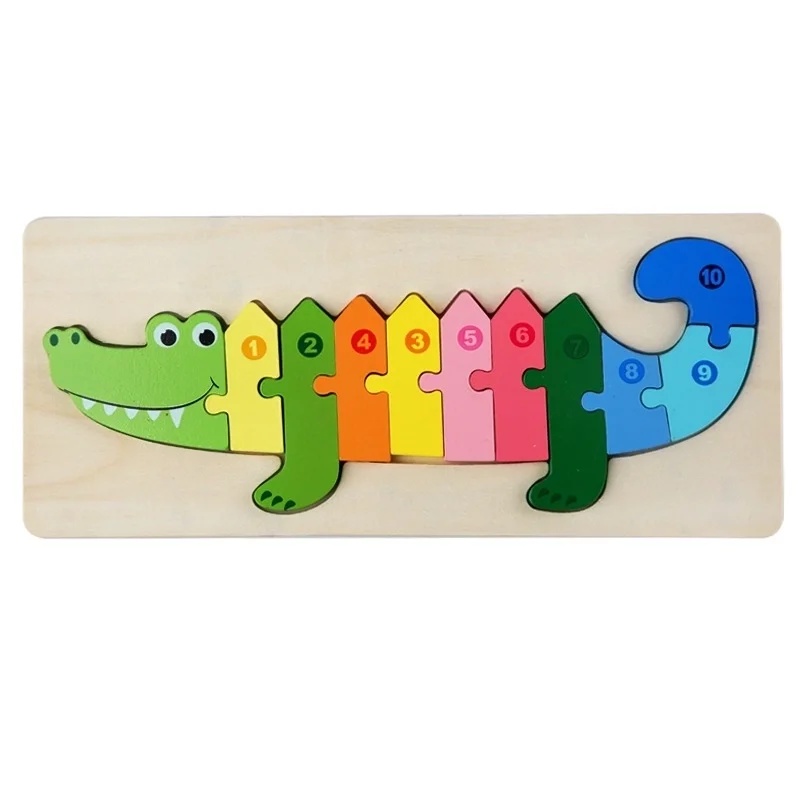
Crocodile Wooden Jigsaw
Crocodile wooden jigsaw- ideal for little ones to learn how to problem solve, learn colours and numbers.
Brand: Kiddoodle Gift Co
Category: Toys & Games > Puzzles > Wooden & Pegged Puzzles